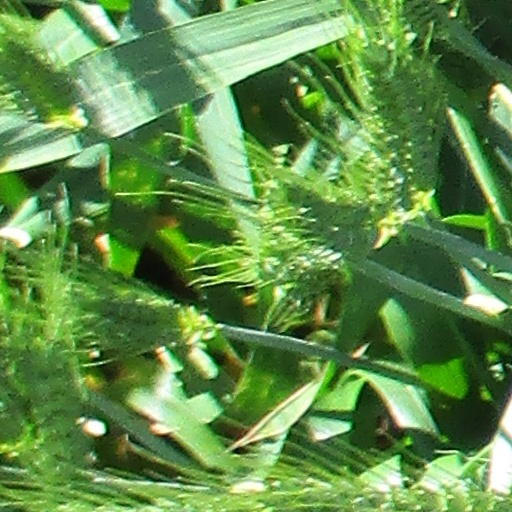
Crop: wheat